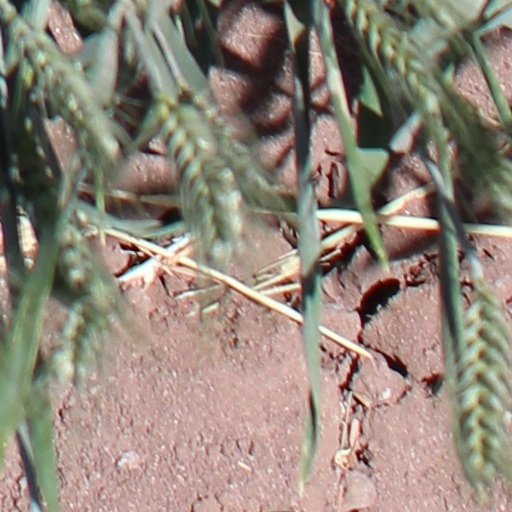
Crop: wheat